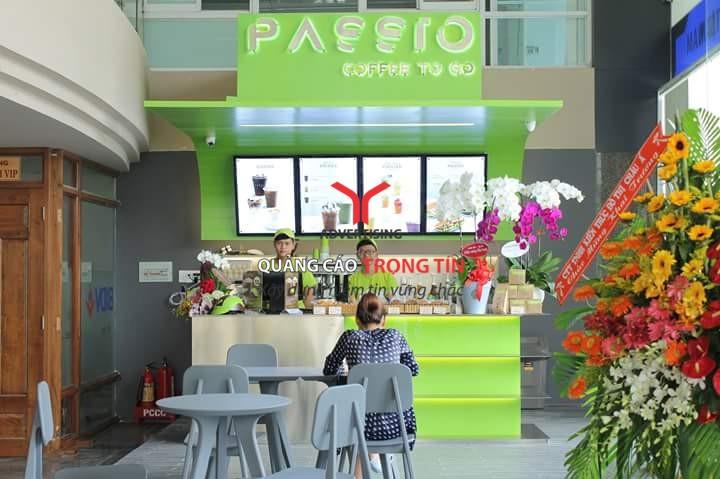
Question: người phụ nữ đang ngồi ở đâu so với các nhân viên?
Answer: đang ngồi trước mặt các nhân viên